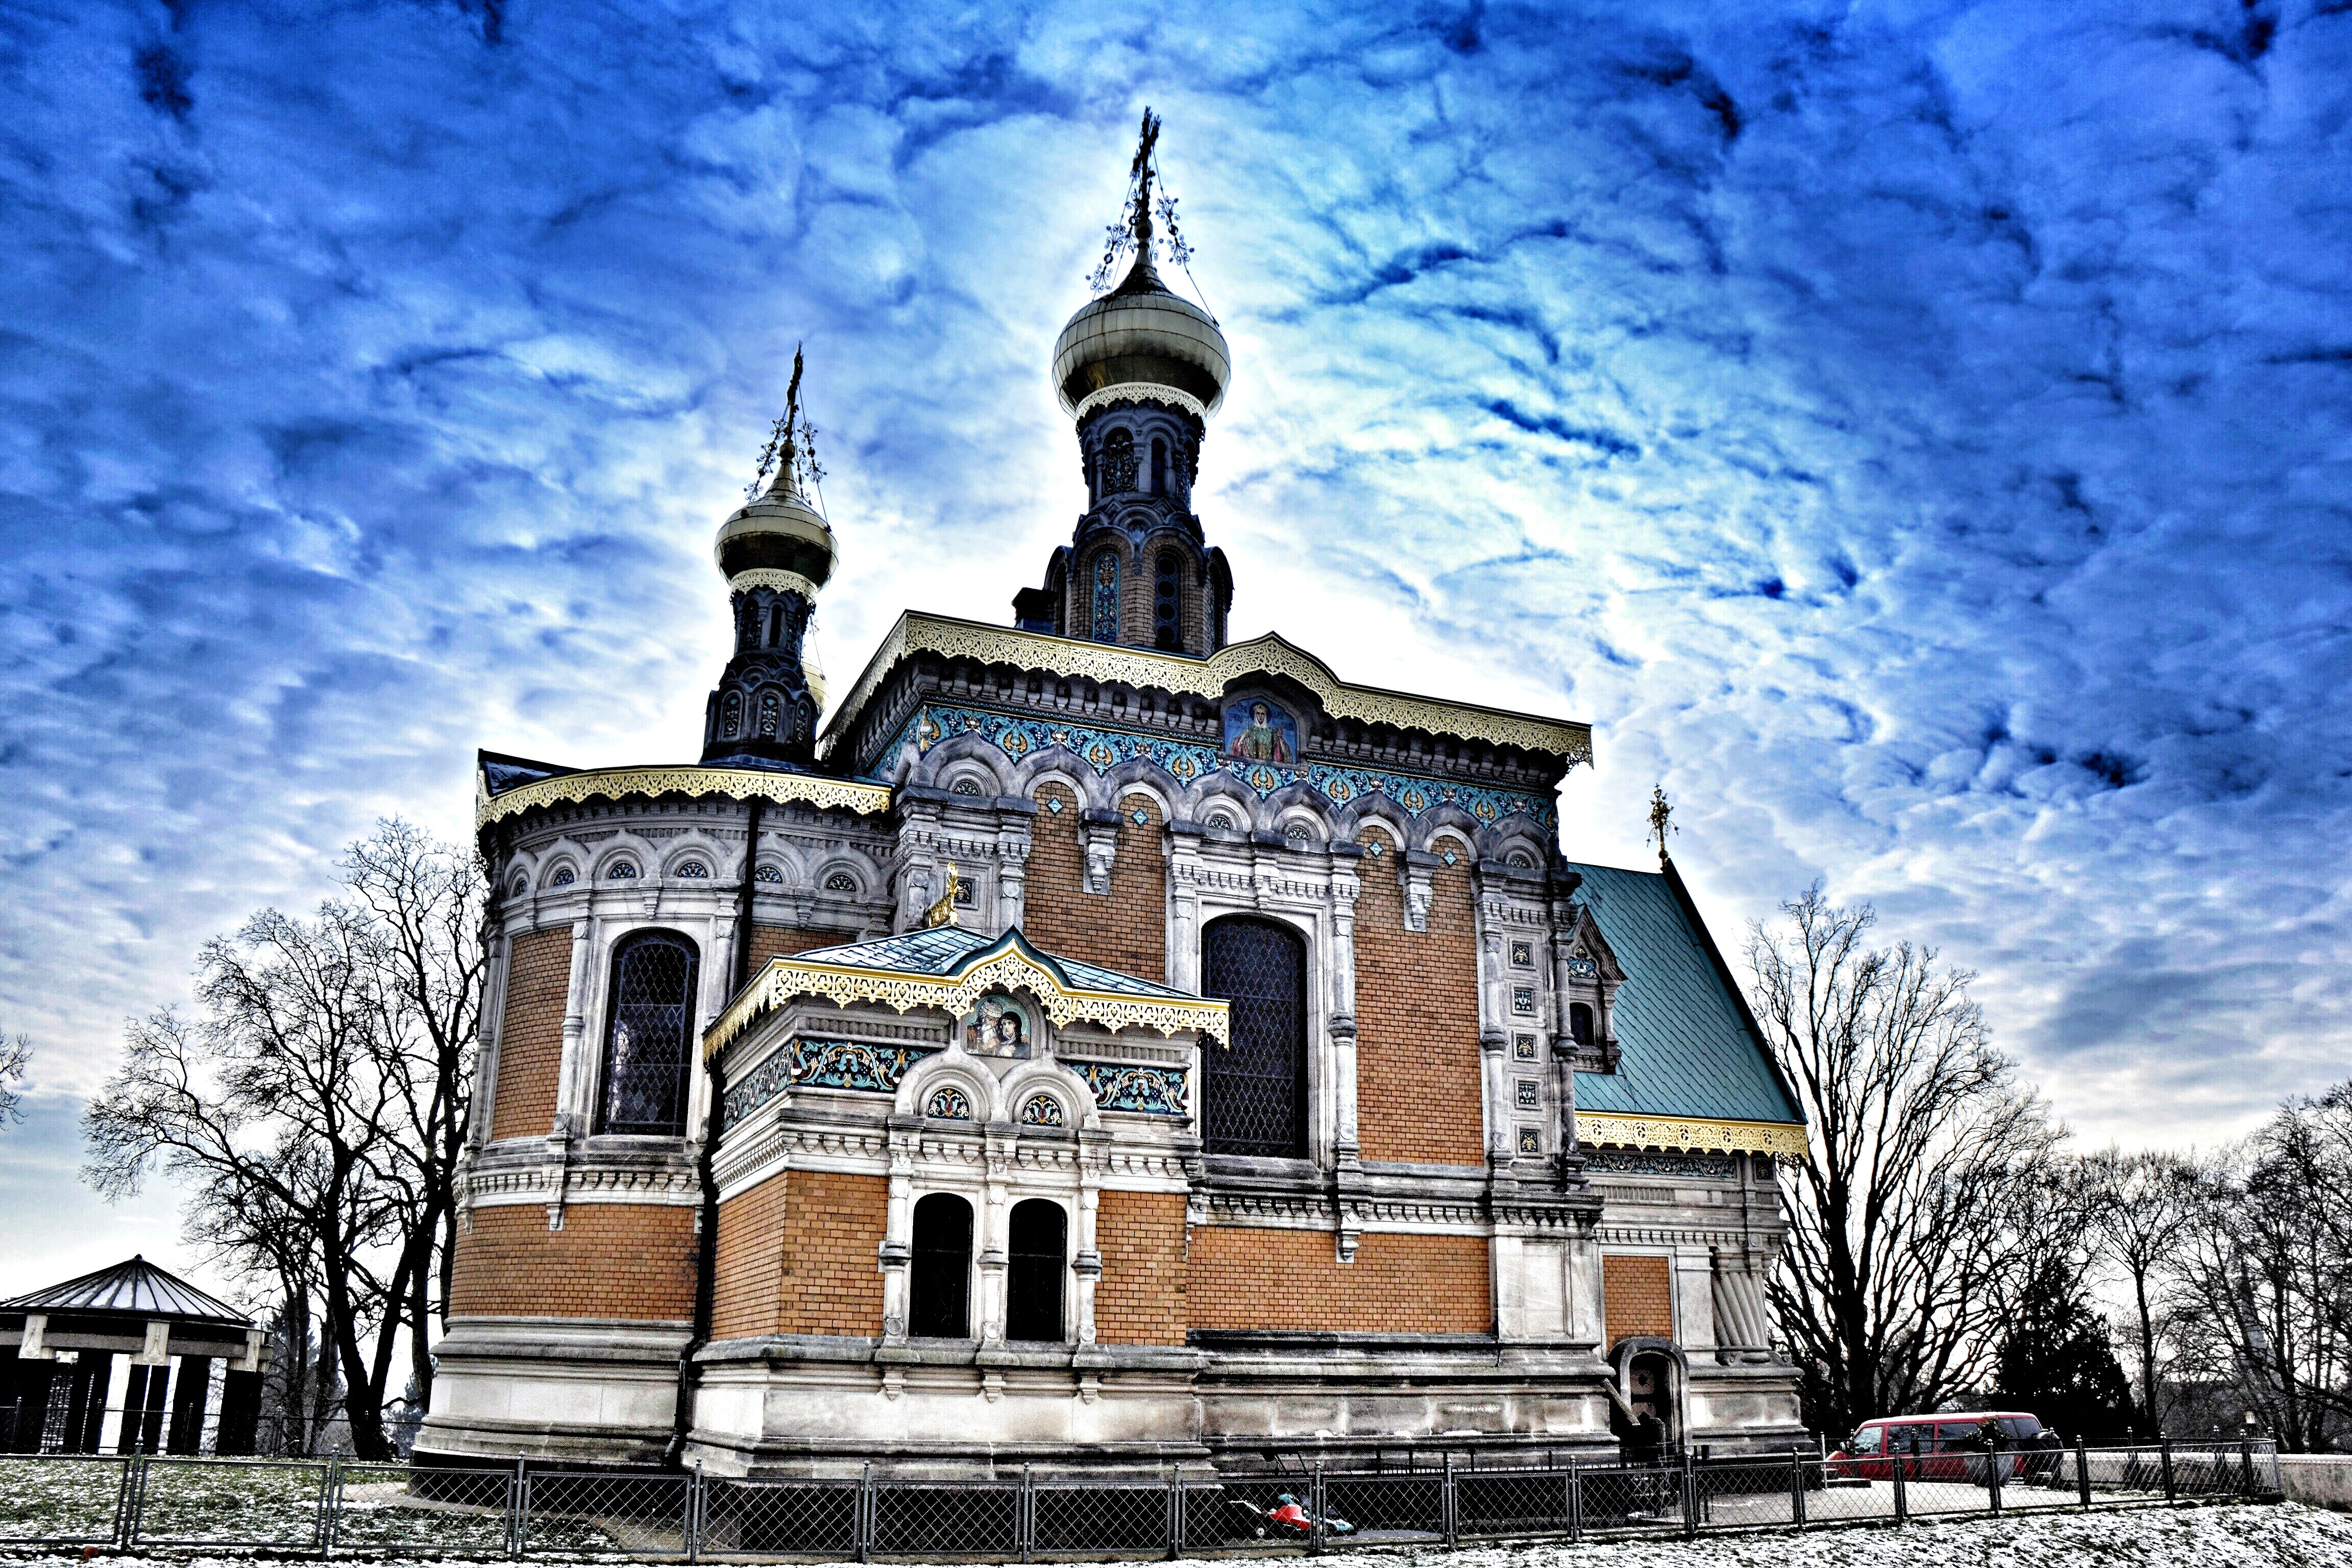
snow, winter, architecture, sky, house, building, cityscape, religion, landmark, facade, church, cathedral, chapel, season, place of worship, art, clouds, monastery, germany, orthodox, russian, art nouveau, hesse, darmstadt, mathildenh he, russian chapel